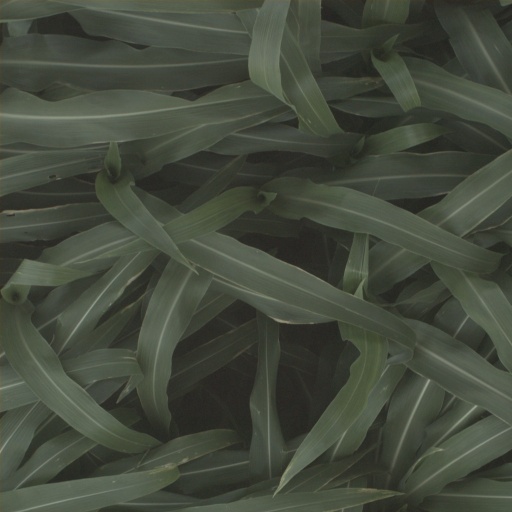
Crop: sorghum